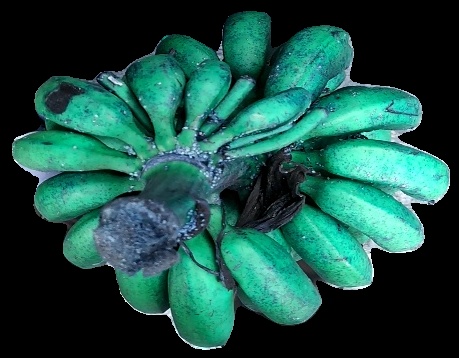
Variety: rasbale
Grade: grade3